Lano Hill

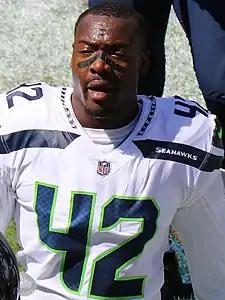
Lano with the Seattle Seahawks in 2018

Lano Kash-Pride Hill (born Delano Kash-Pride Hill; November 26, 1995) is an American professional football safety. He played college football at Michigan. He is the older brother of Lavert Hill.